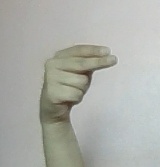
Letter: ain